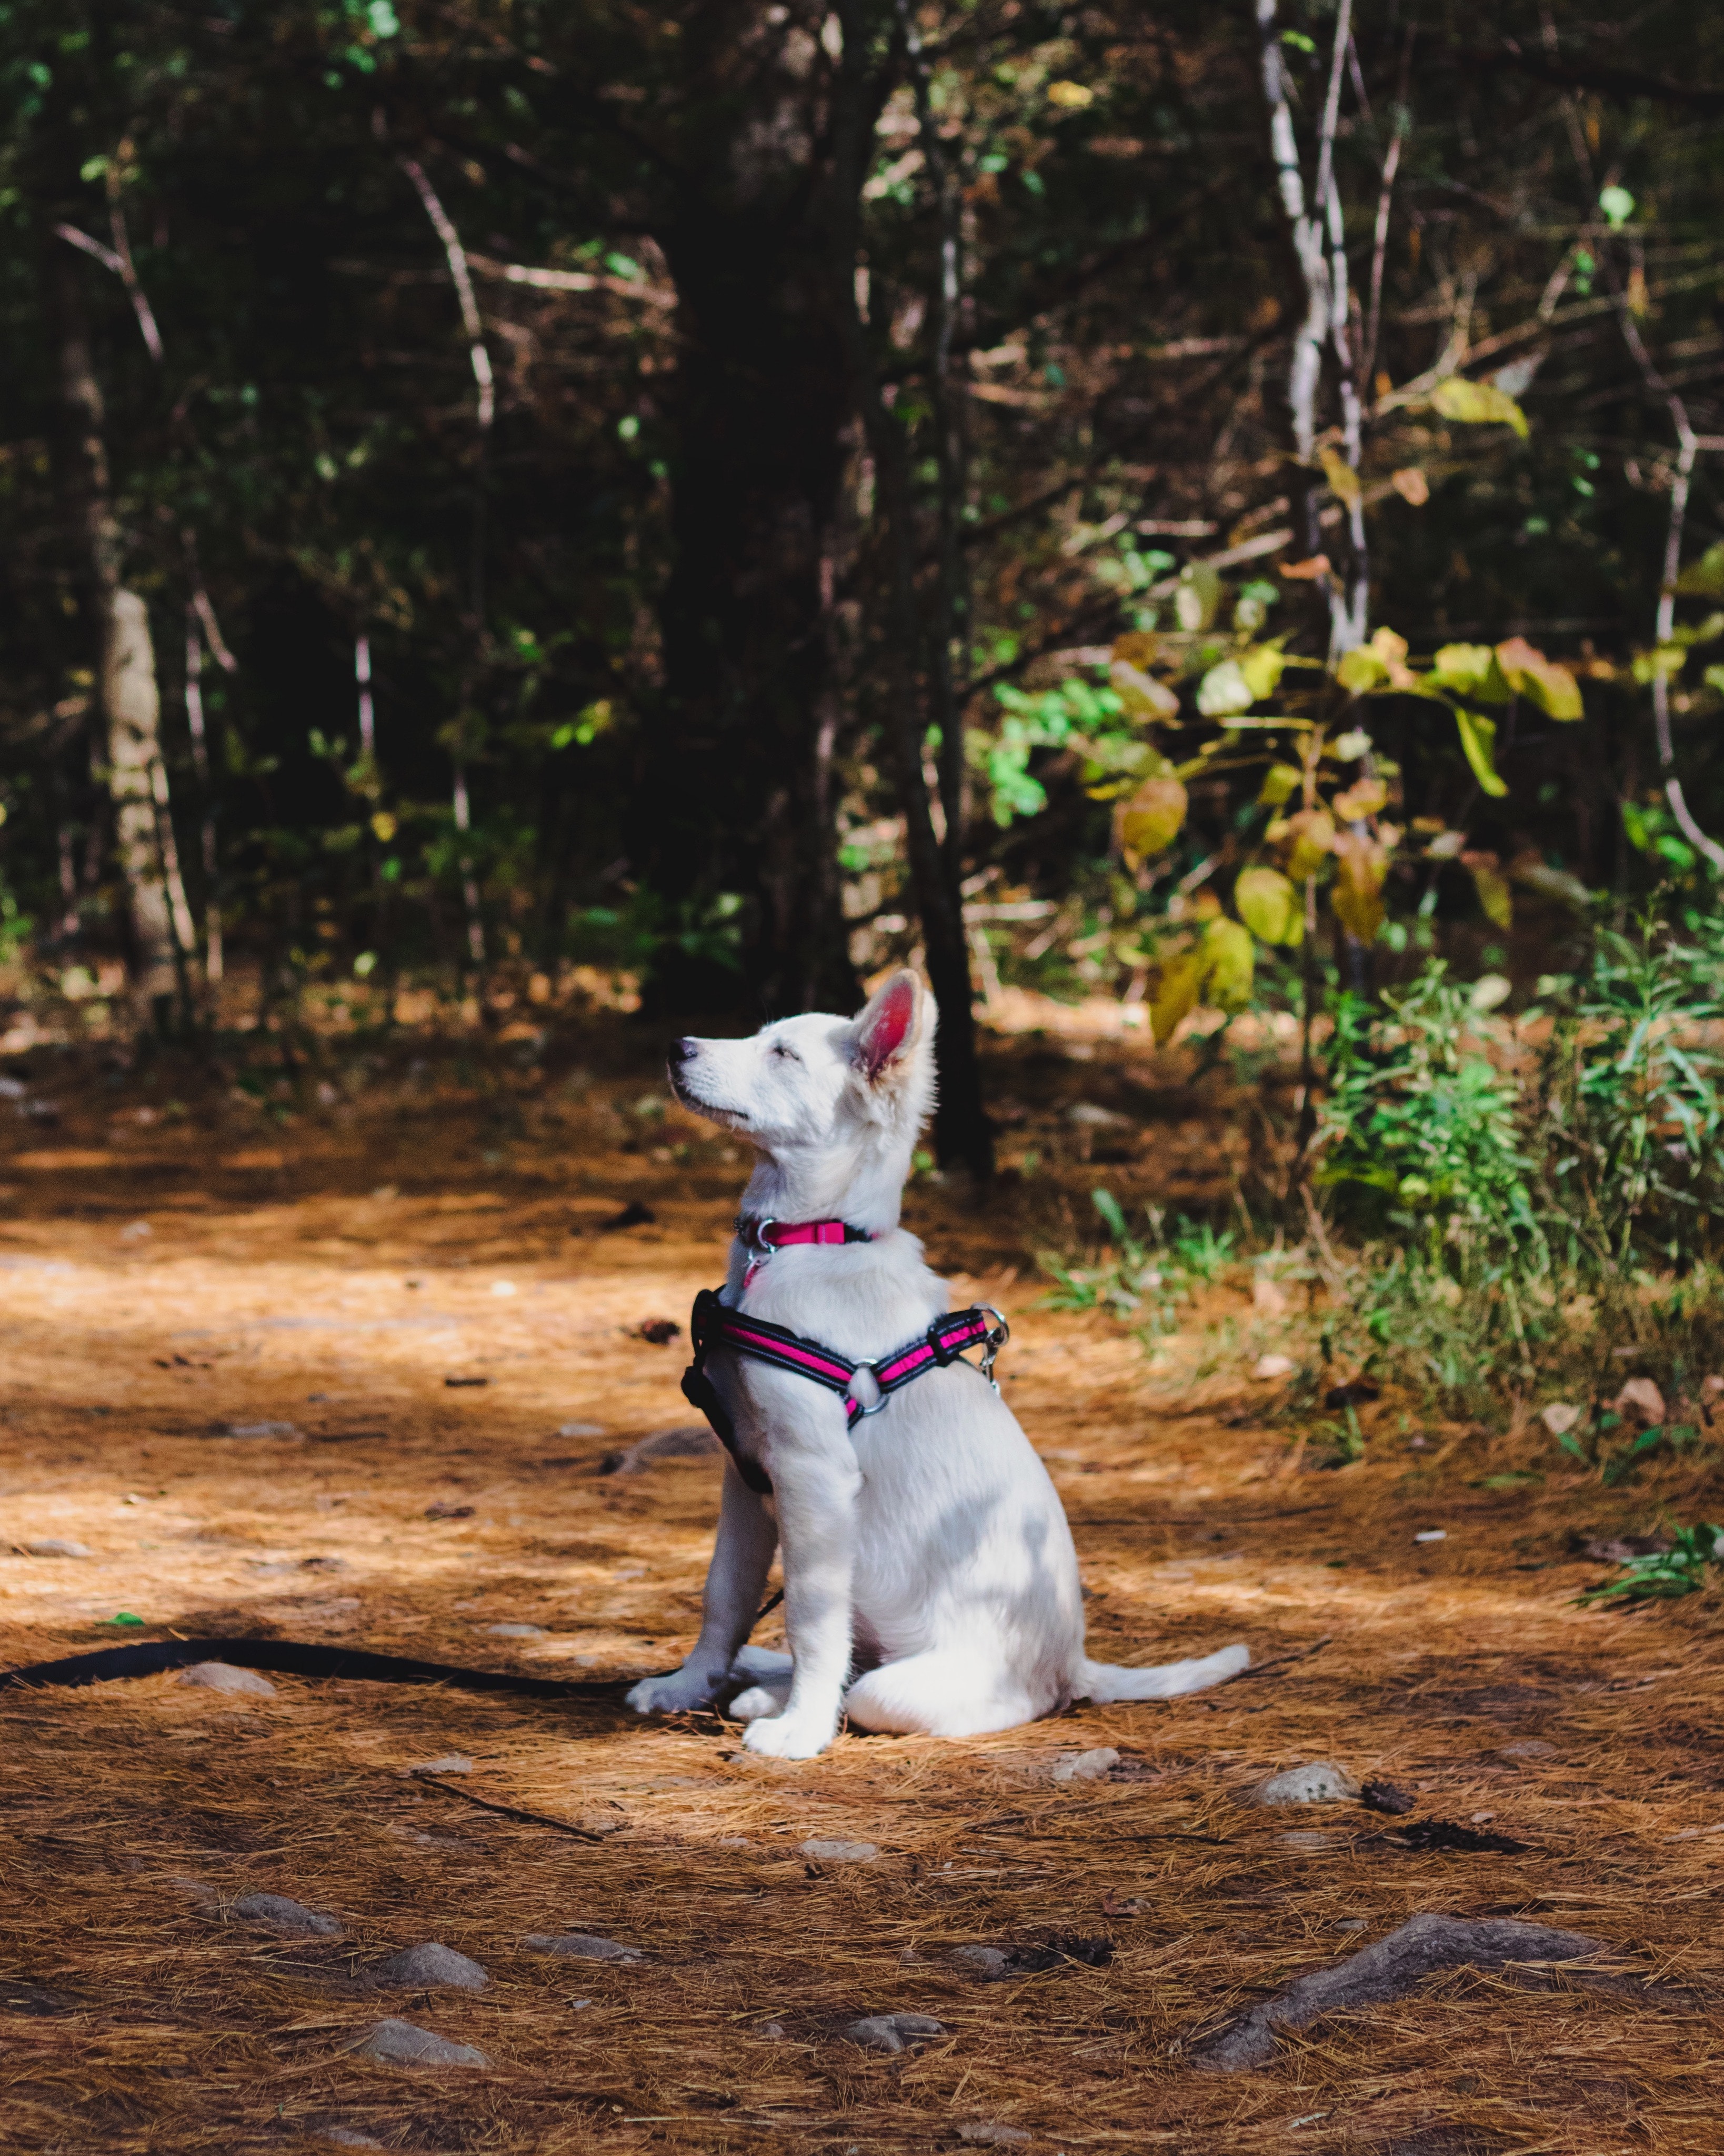
mammal, dog, canidae, dog breed, tree, carnivore, forest, woodland, sporting group, feist, terrier, tail, west highland white terrier, adventure, non sporting group, fox terrier, white shepherd, trail, wire hair fox terrier